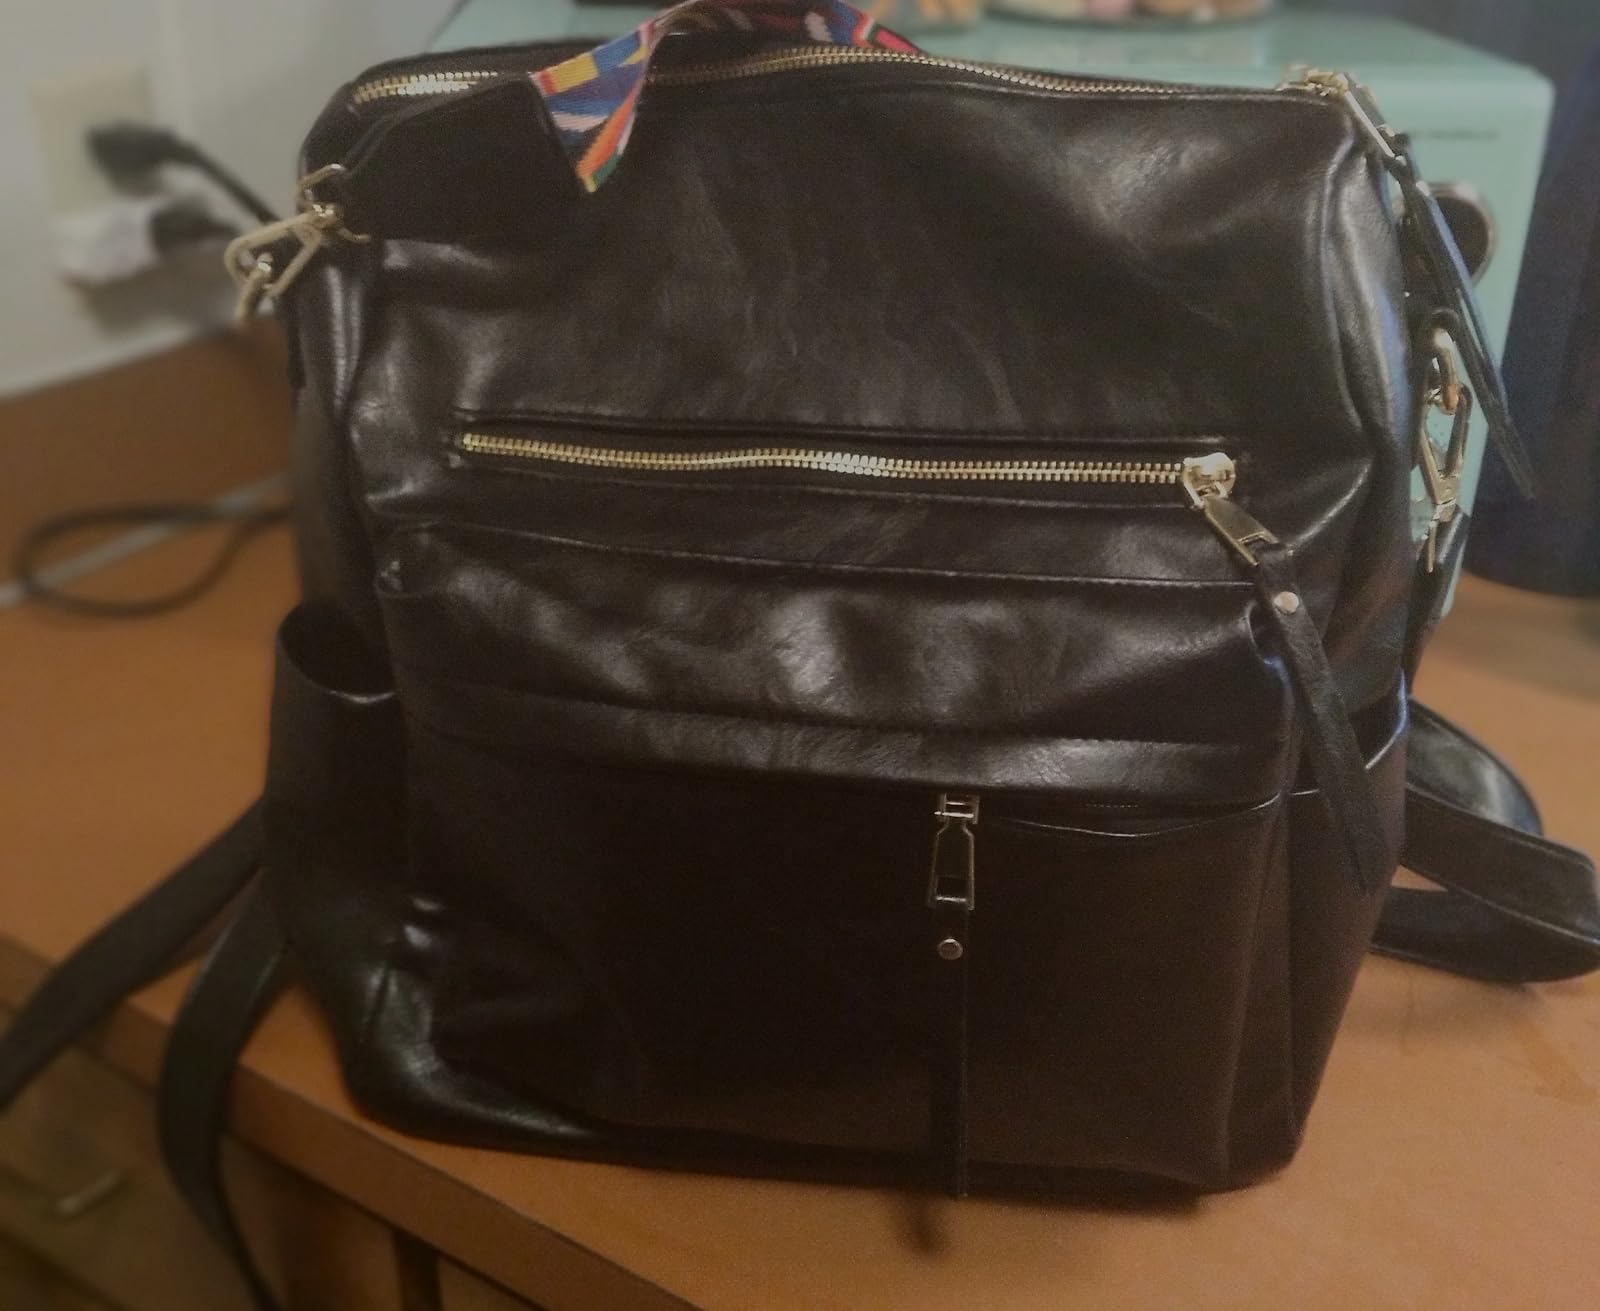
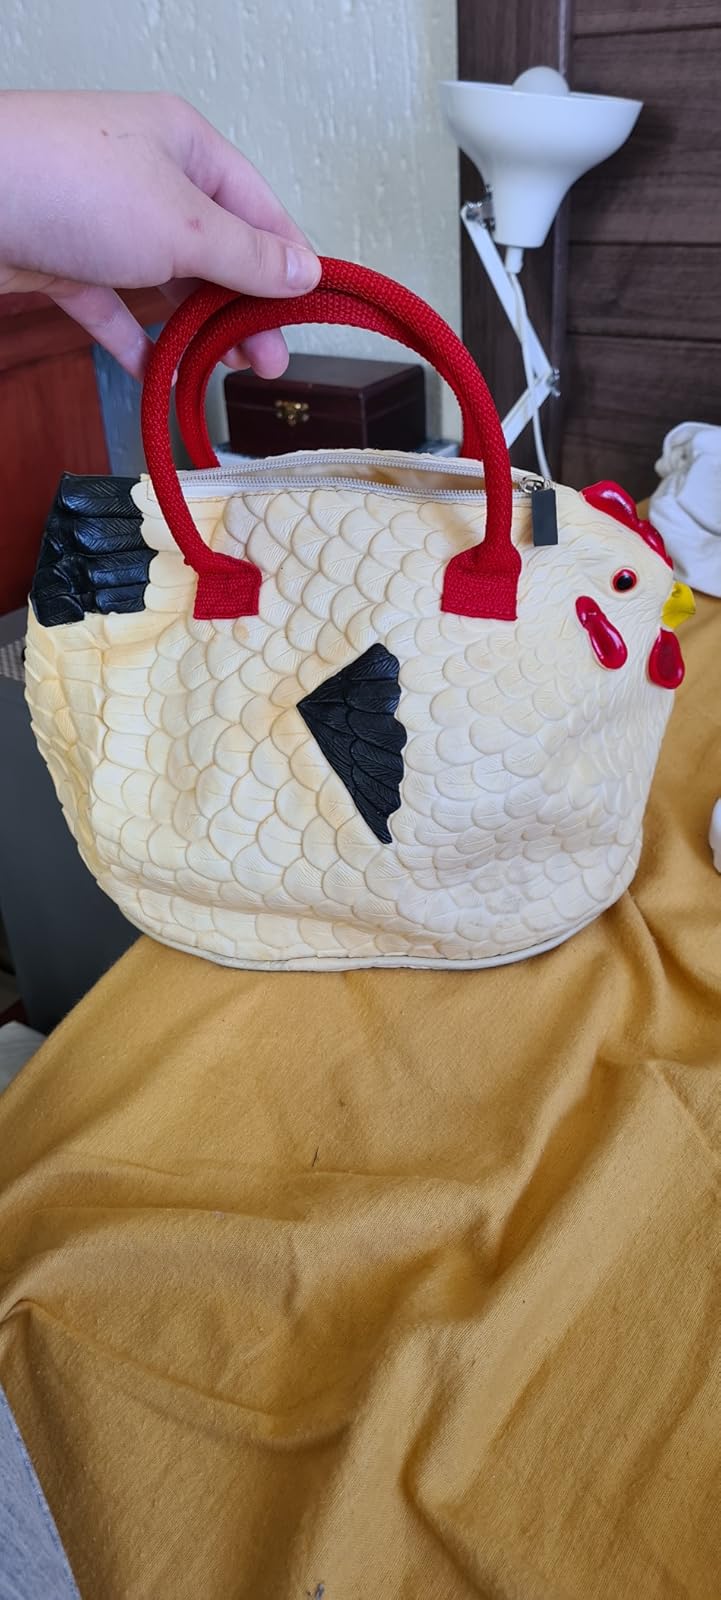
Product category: accessories_handbag
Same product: no